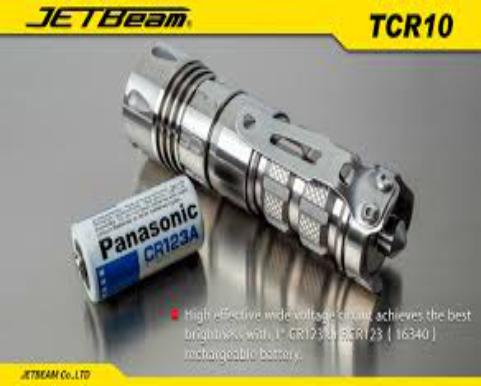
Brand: jetbeam
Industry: Electronic